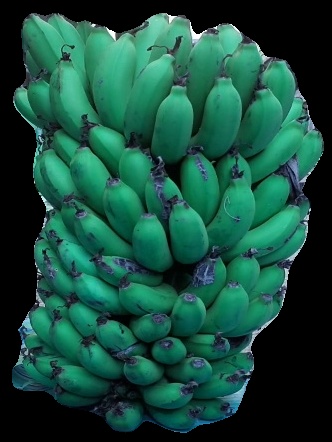
Variety: pachbale
Grade: grade2